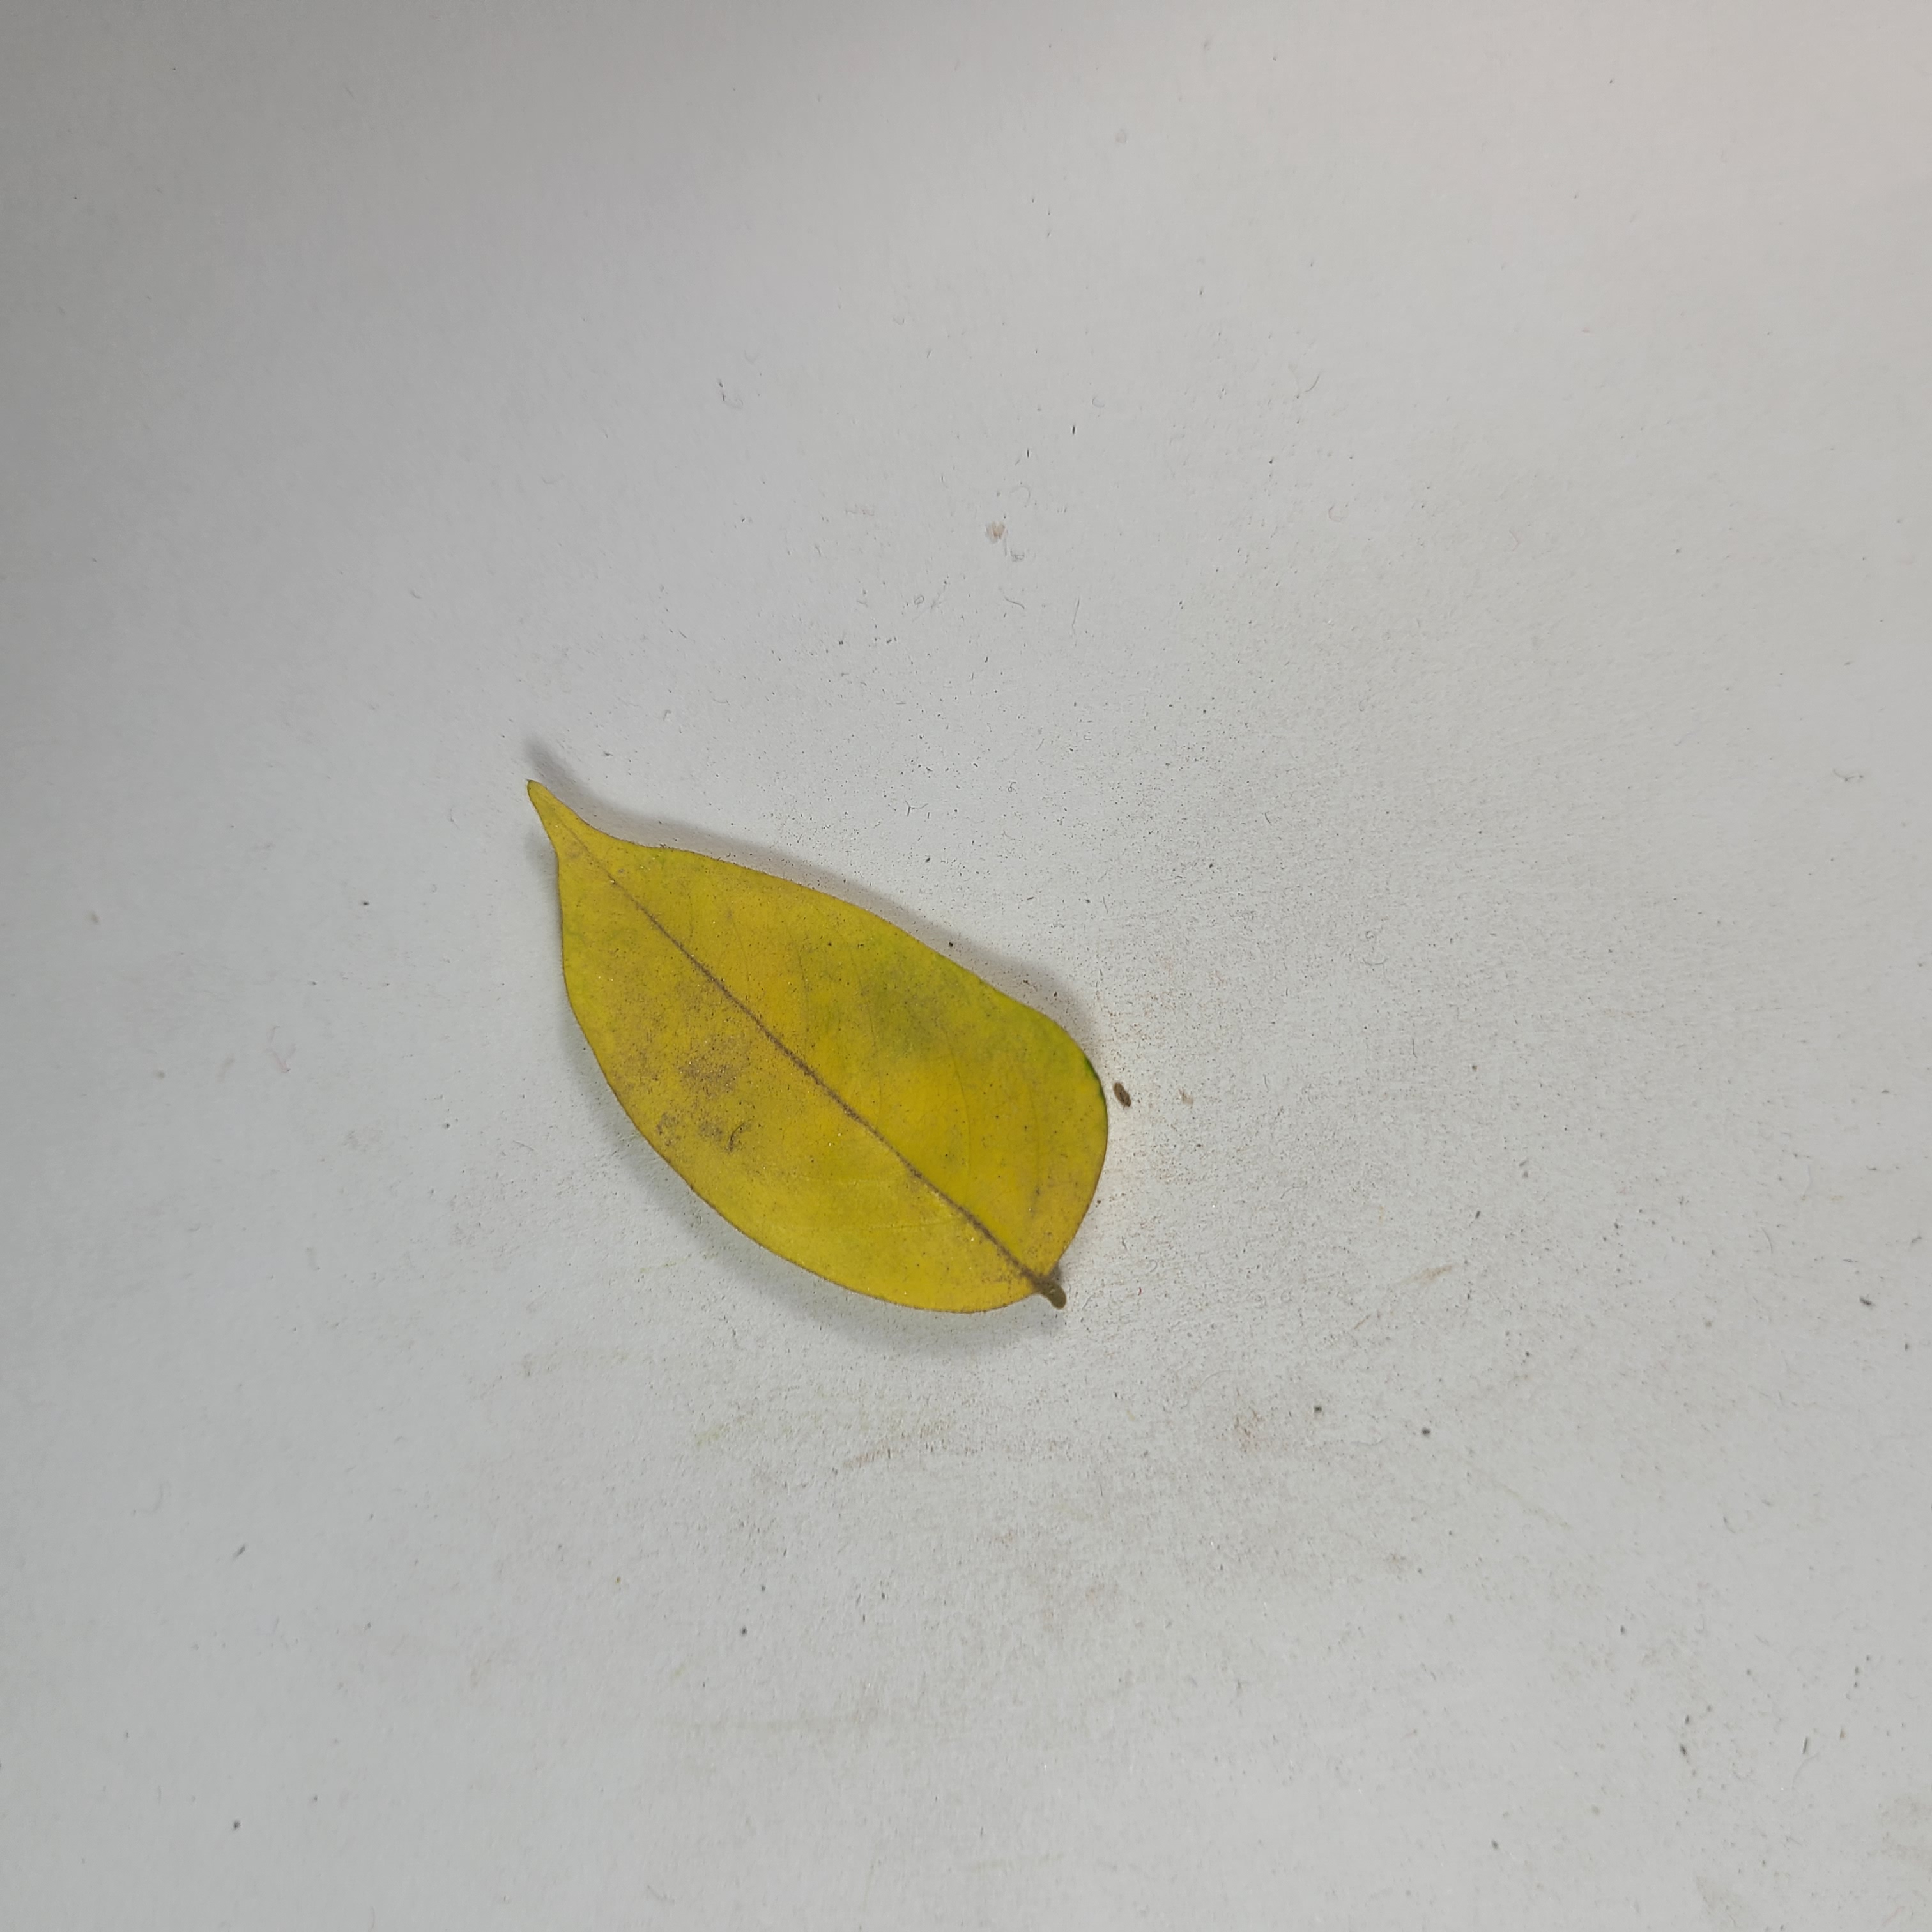
Label: Yellow Leaves